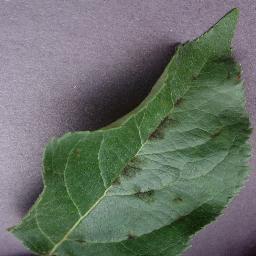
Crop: apple
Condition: scab